Sant'Agostino, Amatrice

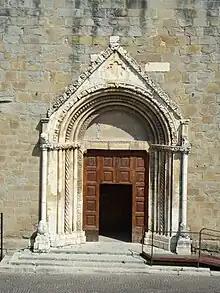
The church's portal

The church's façade was built out of local sandstone. The lower part of the façade had a late Gothic–Romanesque marble portal with the main entrance. The capitals contained representations of a bear and a caryatid. The lunette was decorated by sculptures of the Madonna and the archangel Gabriel, but these were stolen in the 20th century. The date "A.D. MCCCCXXVIII" (1428) and the coat of arms of Amatrice could be found on the portal's architrave.